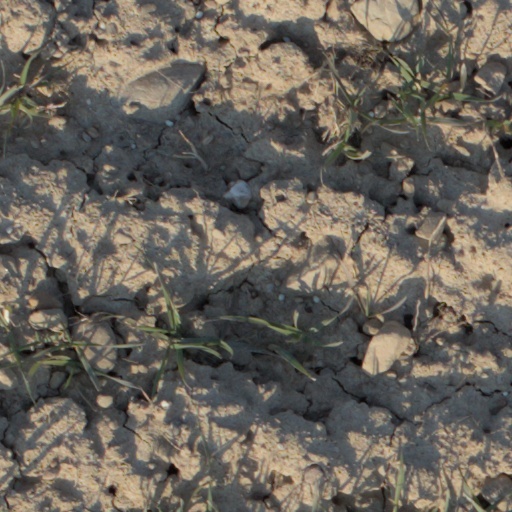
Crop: wheat